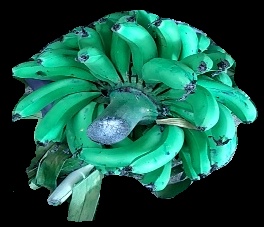
Variety: pachbale
Grade: grade3